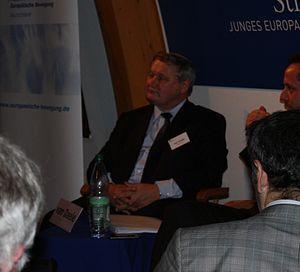
Franciskus Romanos Rumoldus baron van Daele est un ancien haut diplomate belge qui a été chef de cabinet du roi Philippe de Belgique, de 2013 à 2017, date à laquelle Vincent Houssiau le remplace. Sa carrière administrative et diplomatique aura duré plus de quarante ans.